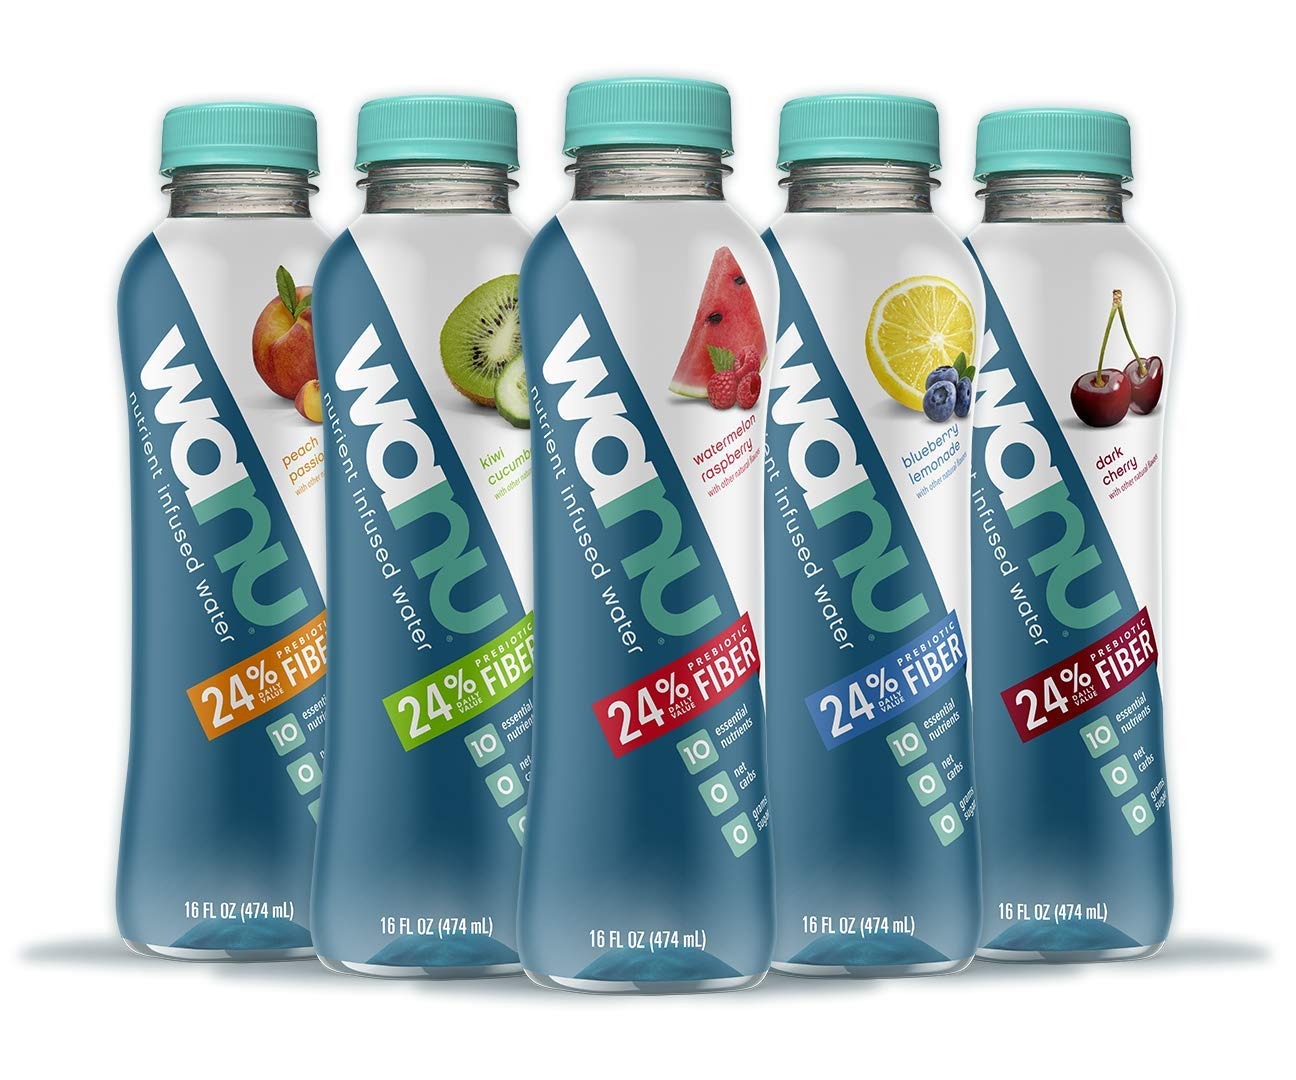
Item Name: wanu water, Prebiotic Fiber & Nutrient Infused Flavored Water w/Gut Health & Immunity Benefits, 100% Vitamin B12 for Natural Energy, Variety Pack, 16oz Bottles (Pack of 12), Assortment of Flavors May Vary
Bullet Point 1: WATER + NUTRIENTS: wanu is a naturally flavored water packed with 10 essential nutrients, including Vitamins B1, B3, B5, B6, B12, K, antioxidant Vitamin E, folic acid, biotin, and soluble prebiotic fiber
Bullet Point 2: GREAT SOURCE OF PREBIOTIC FIBER: each bottle of wanu contains 7 grams of plant-based prebiotic fiber, which is 24% of your recommended daily intake! Fiber aids in maintaining a healthy weight, stabilizing blood sugar levels, and improving gut health, digestion, and immunity
Bullet Point 3: DIGESTIVE HEALTH + IMMUNE SUPPORT: good gut health starts with prebiotics. Prebiotics are a source of food for your gut's healthy bacteria (aka probiotics), so your body needs a healthy balance of both to thrive. Did you know that nearly 70% of your immune system is housed in your gut? By focusing on a healthy diet and incorporating wanu, you can benefit your digestive health + support your immune system (a win-win!)
Bullet Point 4: NATURAL ENERGY + METABOLISM: packed with fiber + 100% Vitamin B12, wanu water is a healthy way to boost your energy + metabolism. It fuels your day while satisfying your cravings at just 20 calories per bottle. Replace your afternoon coffee with a wanu for a natural boost without the jitters or crash
Bullet Point 5: CLEAN HYDRATION: wanu is infused with light, natural flavors and is sweetened with a monk fruit/stevia blend (for when you want more than just a hint of flavor). wanu does NOT contain any sugar, sugar alcohols, or artificial sweeteners. wanu is also vegan, non-gmo, gluten free, bpa free, and kosher
Value: 192.0
Unit: Fl Oz

Price: 29.99